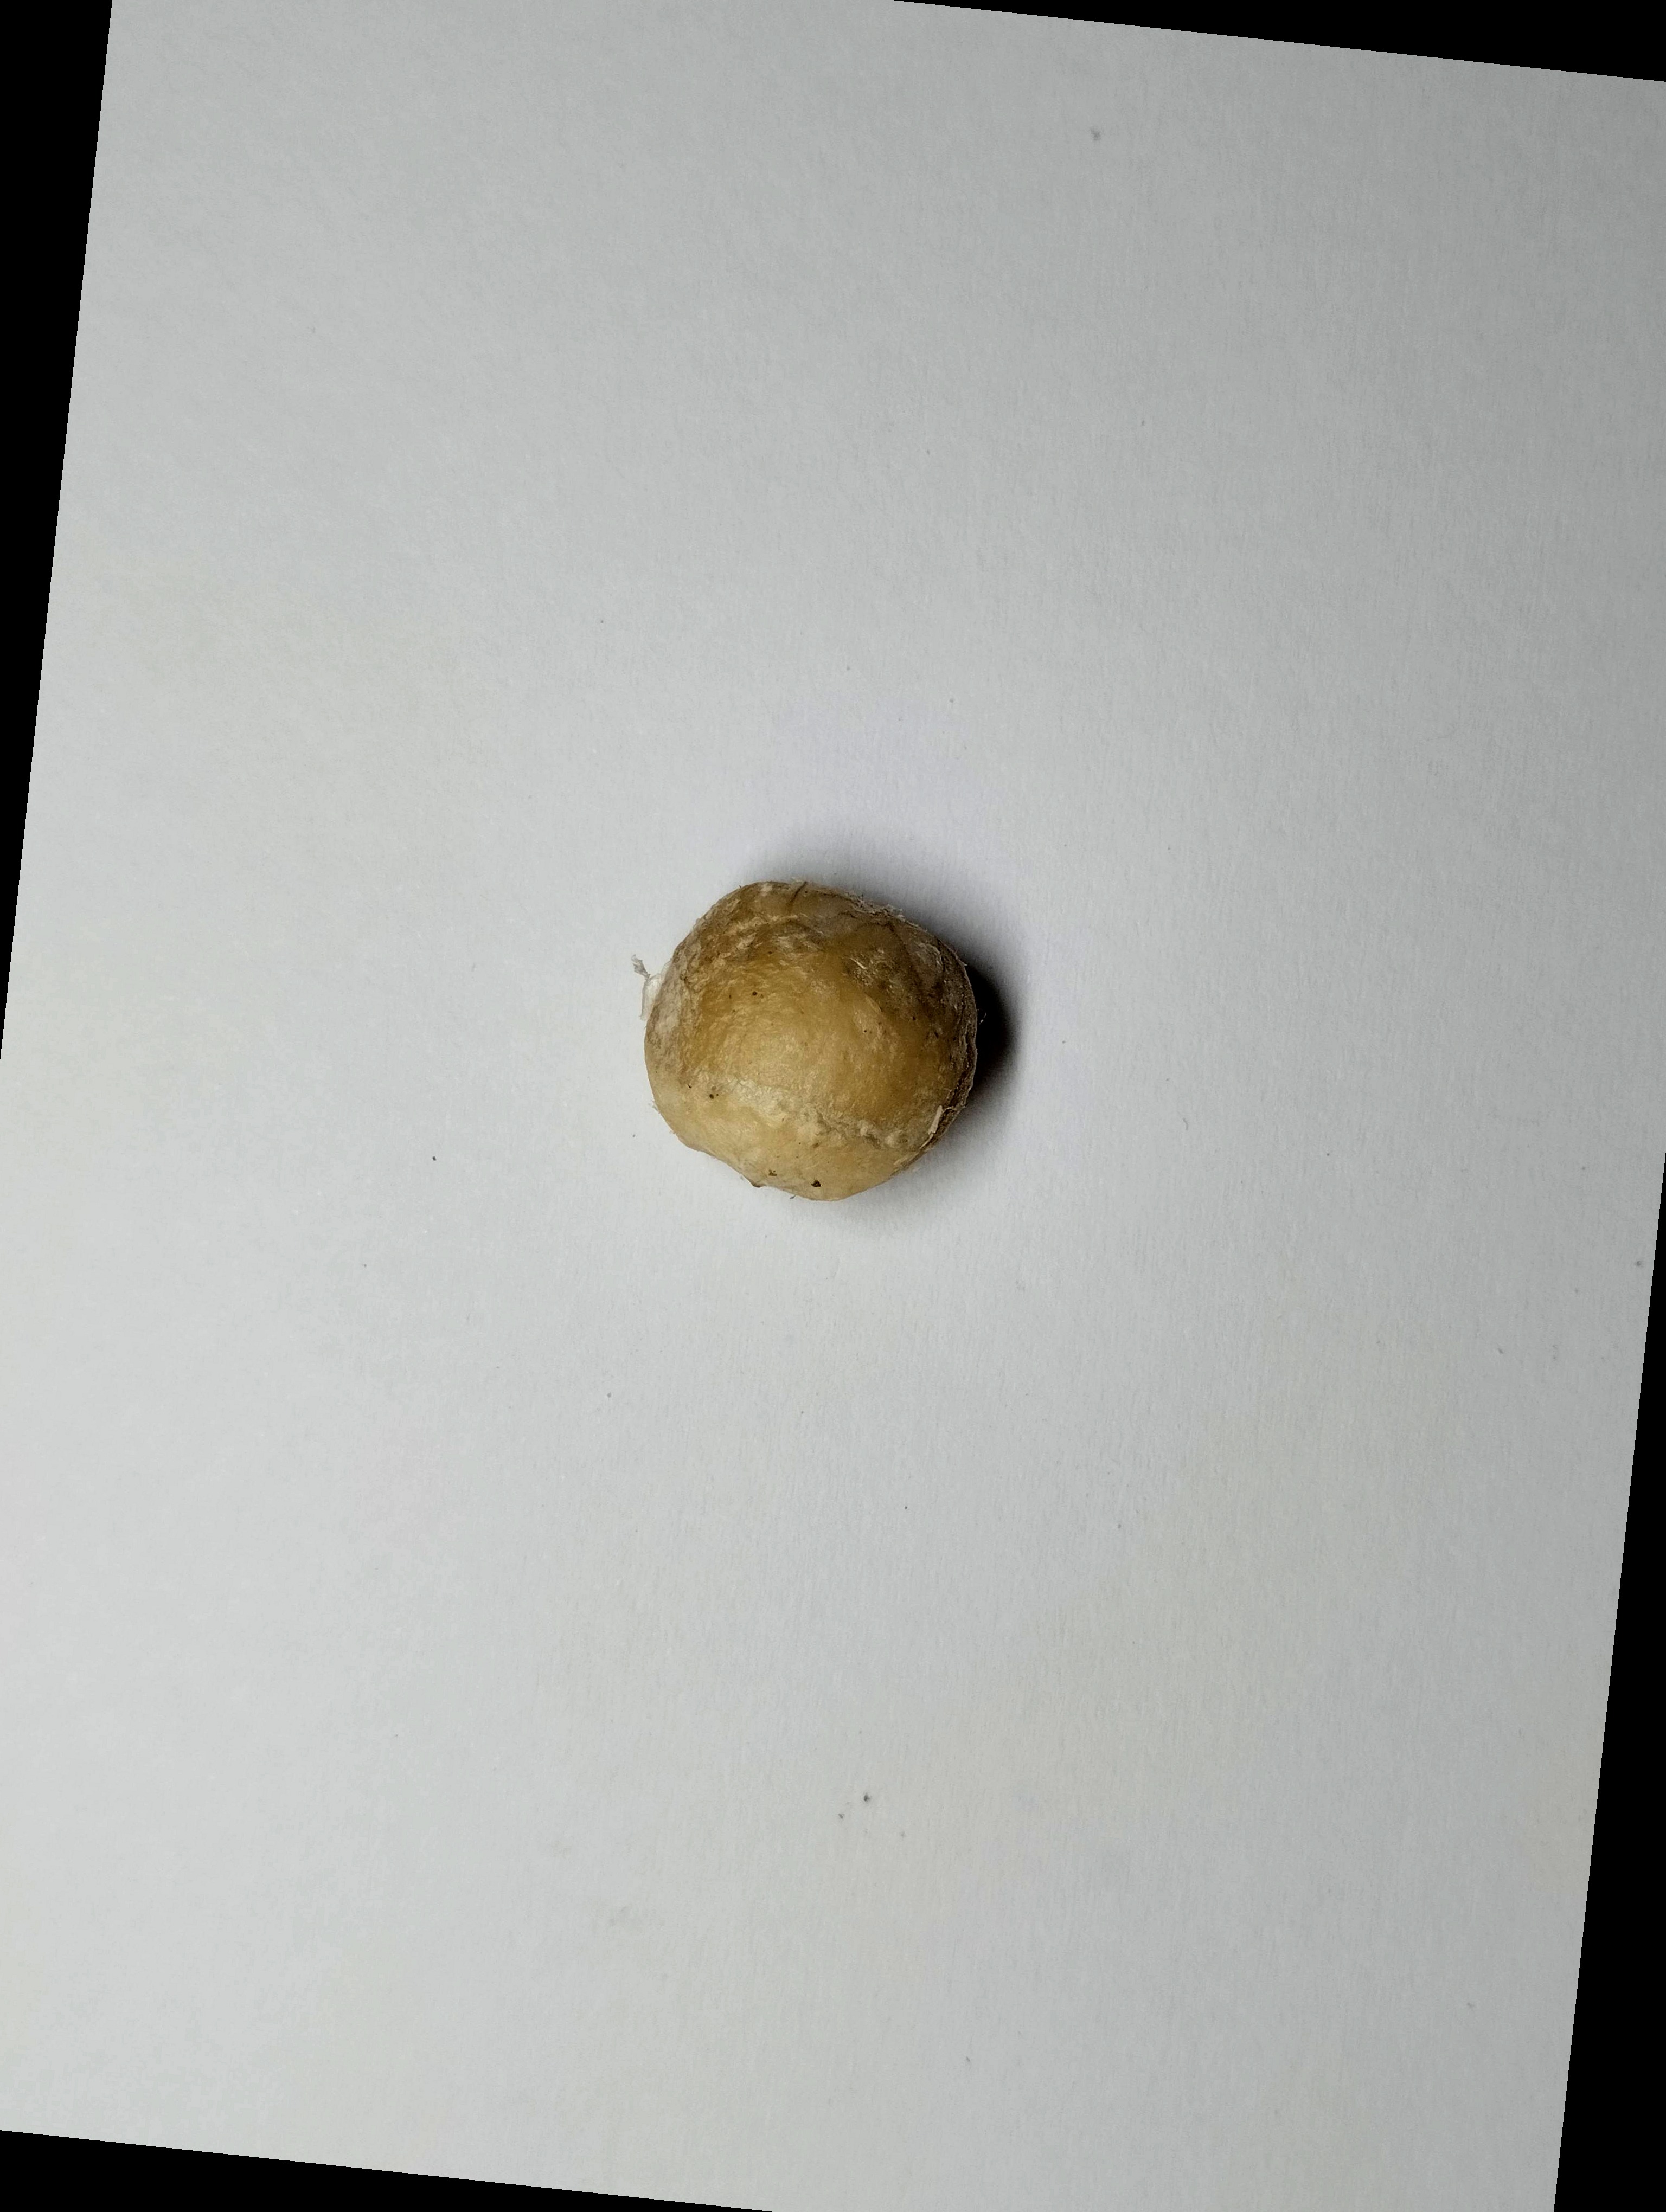
Label: bagus (good seed)